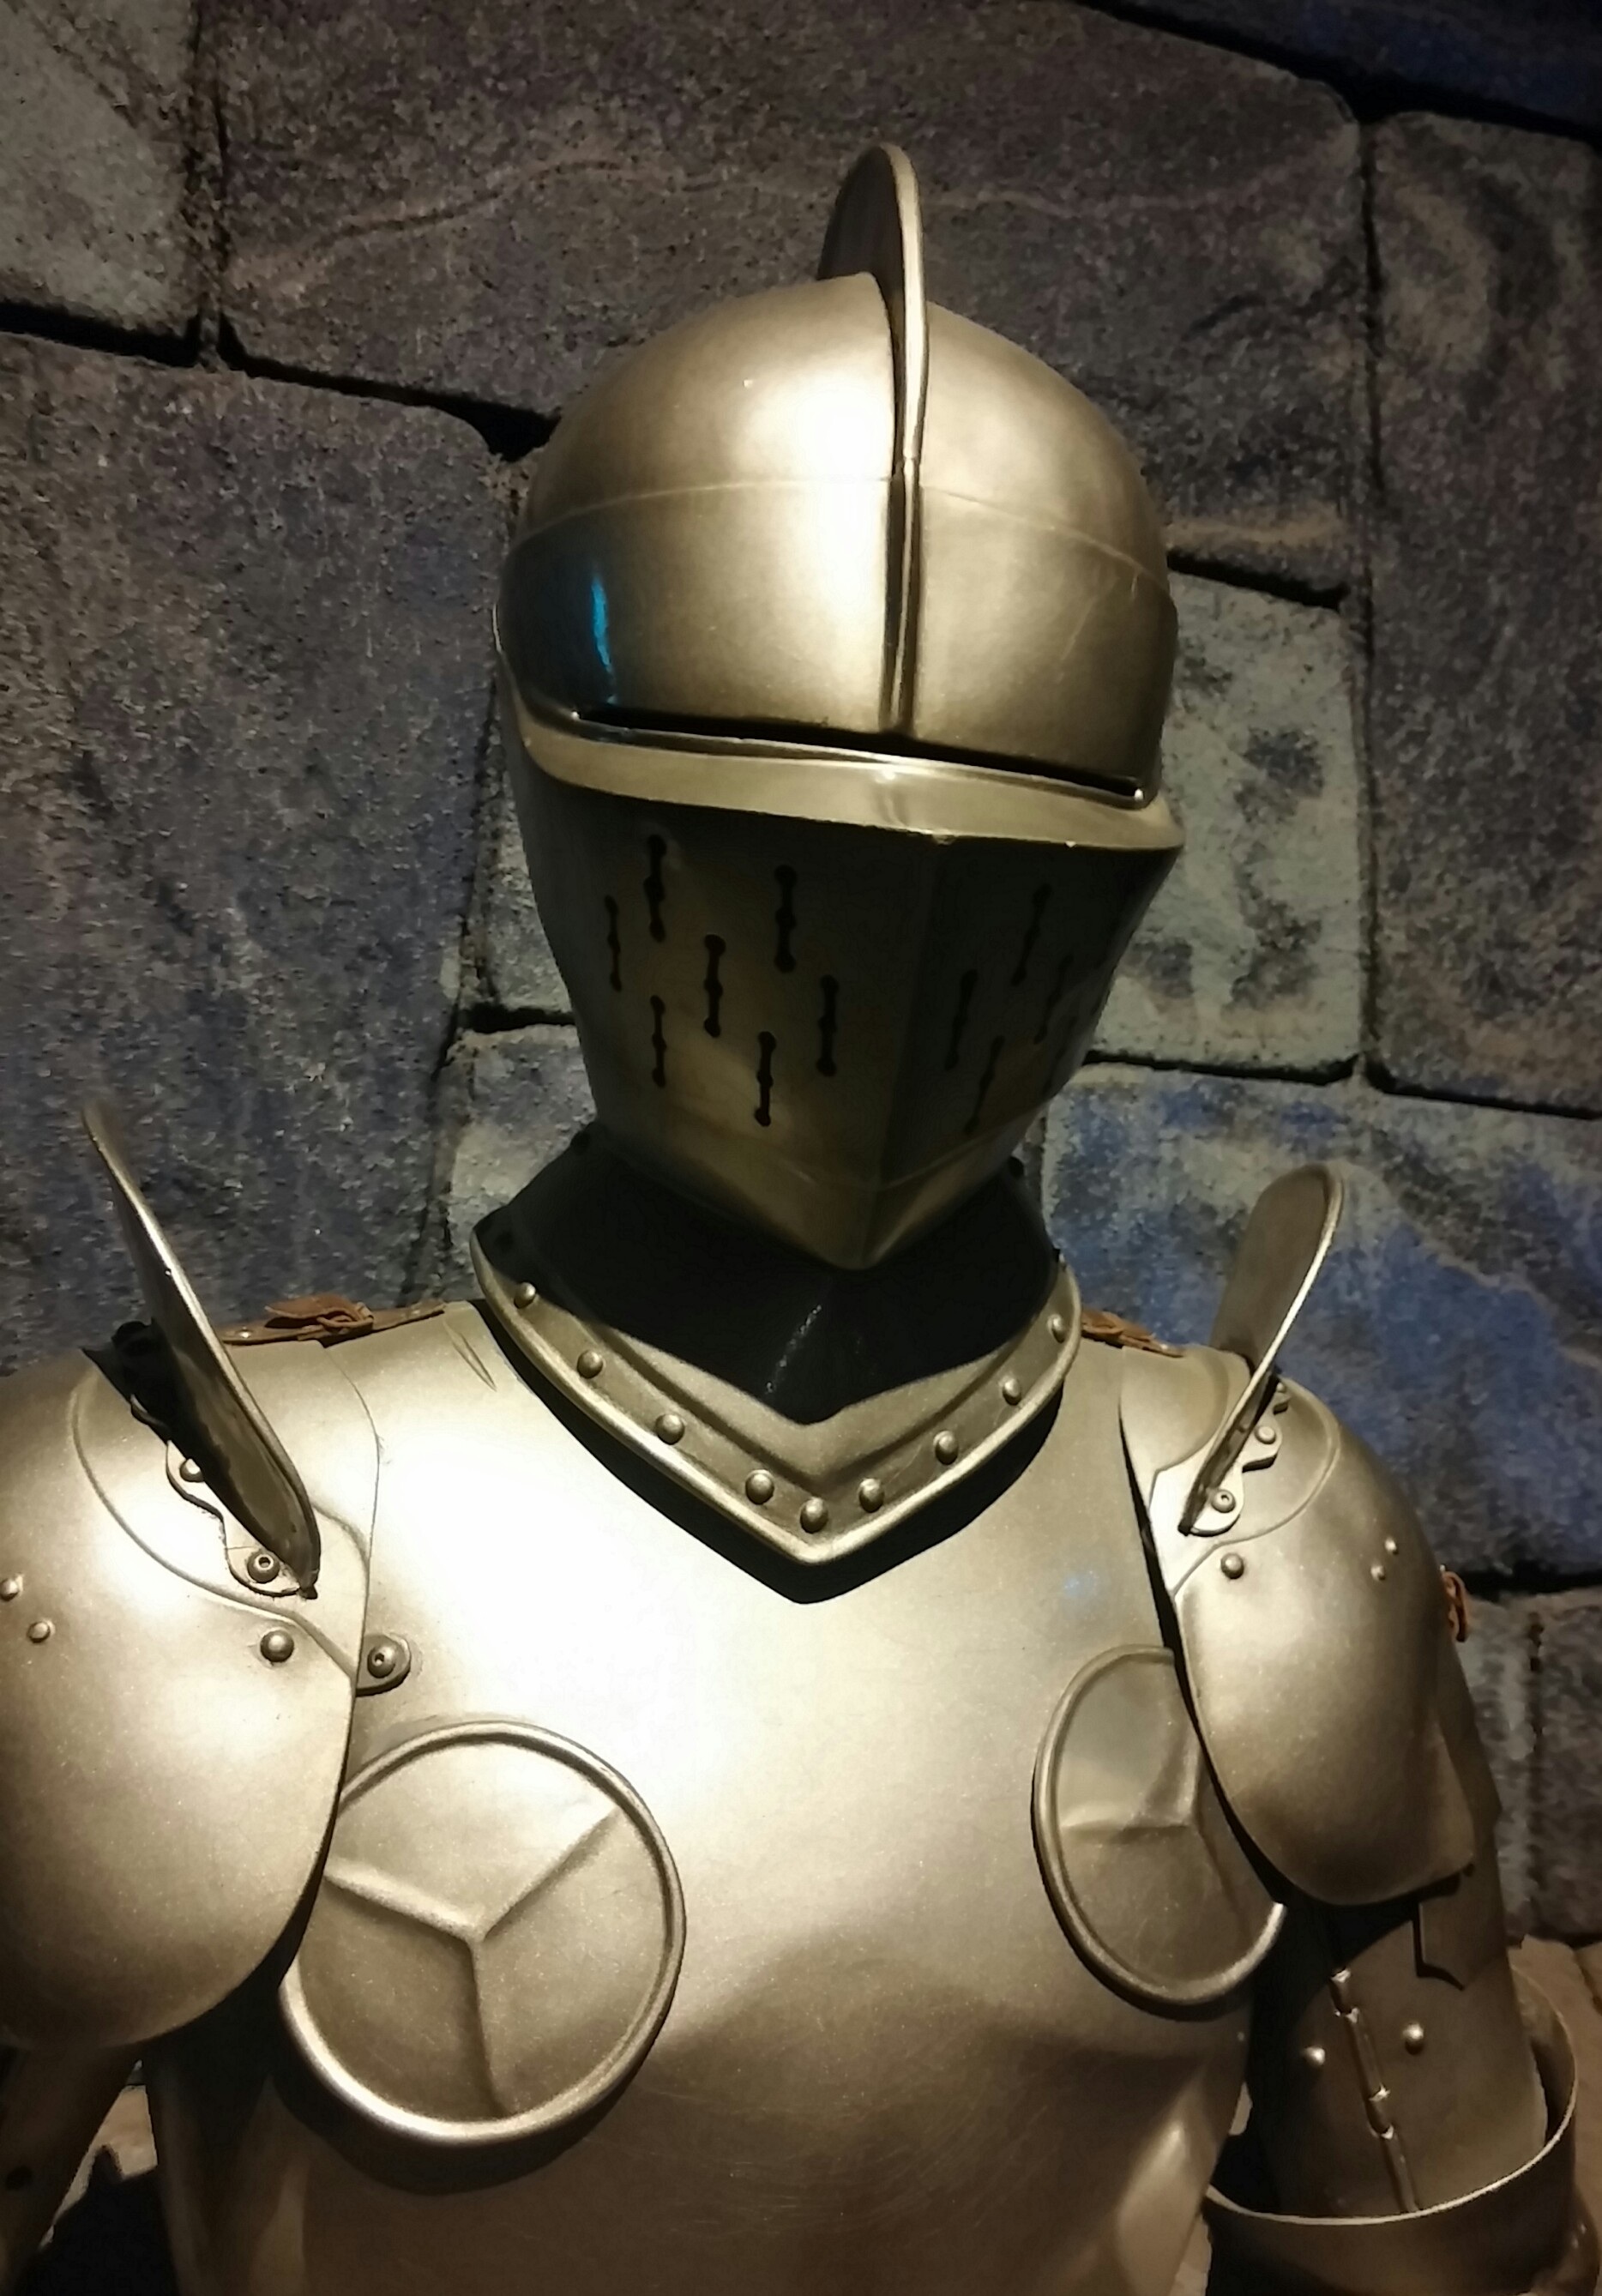
soldier, castle, machine, medieval, helmet, knight, armour, screenshot, king arthur, suit of armour, jousting